Wylam Dilly

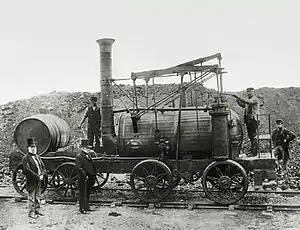
"Wylam Dilly" in 1862.

Wylam Dilly is the second oldest surviving railway locomotive in the world; it was built circa 1815 by William Hedley and Timothy Hackworth for Christopher Blackett, the owner of Wylam colliery, west of Newcastle upon Tyne. "Wylam Dilly" was initially designed for and used on the Wylam Waggonway to transport coal. The four driving wheels are connected by a train of spur wheels driven by a central crankshaft.